RM Norton Manor

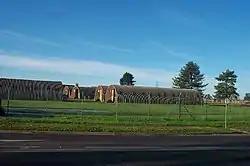
Nissen huts erected as part of the PoW camp, which later became part of the larger British Army base

In 1941, the British Army established a 300-person Prisoner of War (POW) camp on a northern part of the site at Burnshill, designated POW Camp No.665 Cross Keys. Initially housing Italian Army prisoners from the Western Desert Campaign, it later housed German prisoners post the Battle of Normandy.